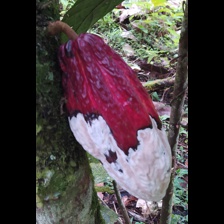
Label: moniliophthora